Germany–Soviet Union relations, 1918–1941

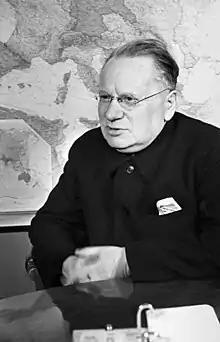
Maxim Litvinov considered Nazi Germany to be the greatest threat to the Soviet Union.

After Adolf Hitler came to power on January 30, 1933, he began the suppression of the Communist Party of Germany. The Nazis took police measures against Soviet trade missions, companies, press representatives, and individual citizens in Germany. They also launched an anti-Soviet propaganda campaign coupled with a lack of good will in diplomatic relations, although the German Foreign Ministry under Konstantin von Neurath (foreign minister from 1932 to 1938) was vigorously opposed to the impending breakup. The second volume of Hitler's programmatic Mein Kampf (which first appeared in 1926) called for "Lebensraum" (living space for the German nation) in the east (mentioning Russia specifically), and, in keeping with his world view, portrayed the Communists as Jews (see also Jewish Bolshevism) who were destroying a great nation.